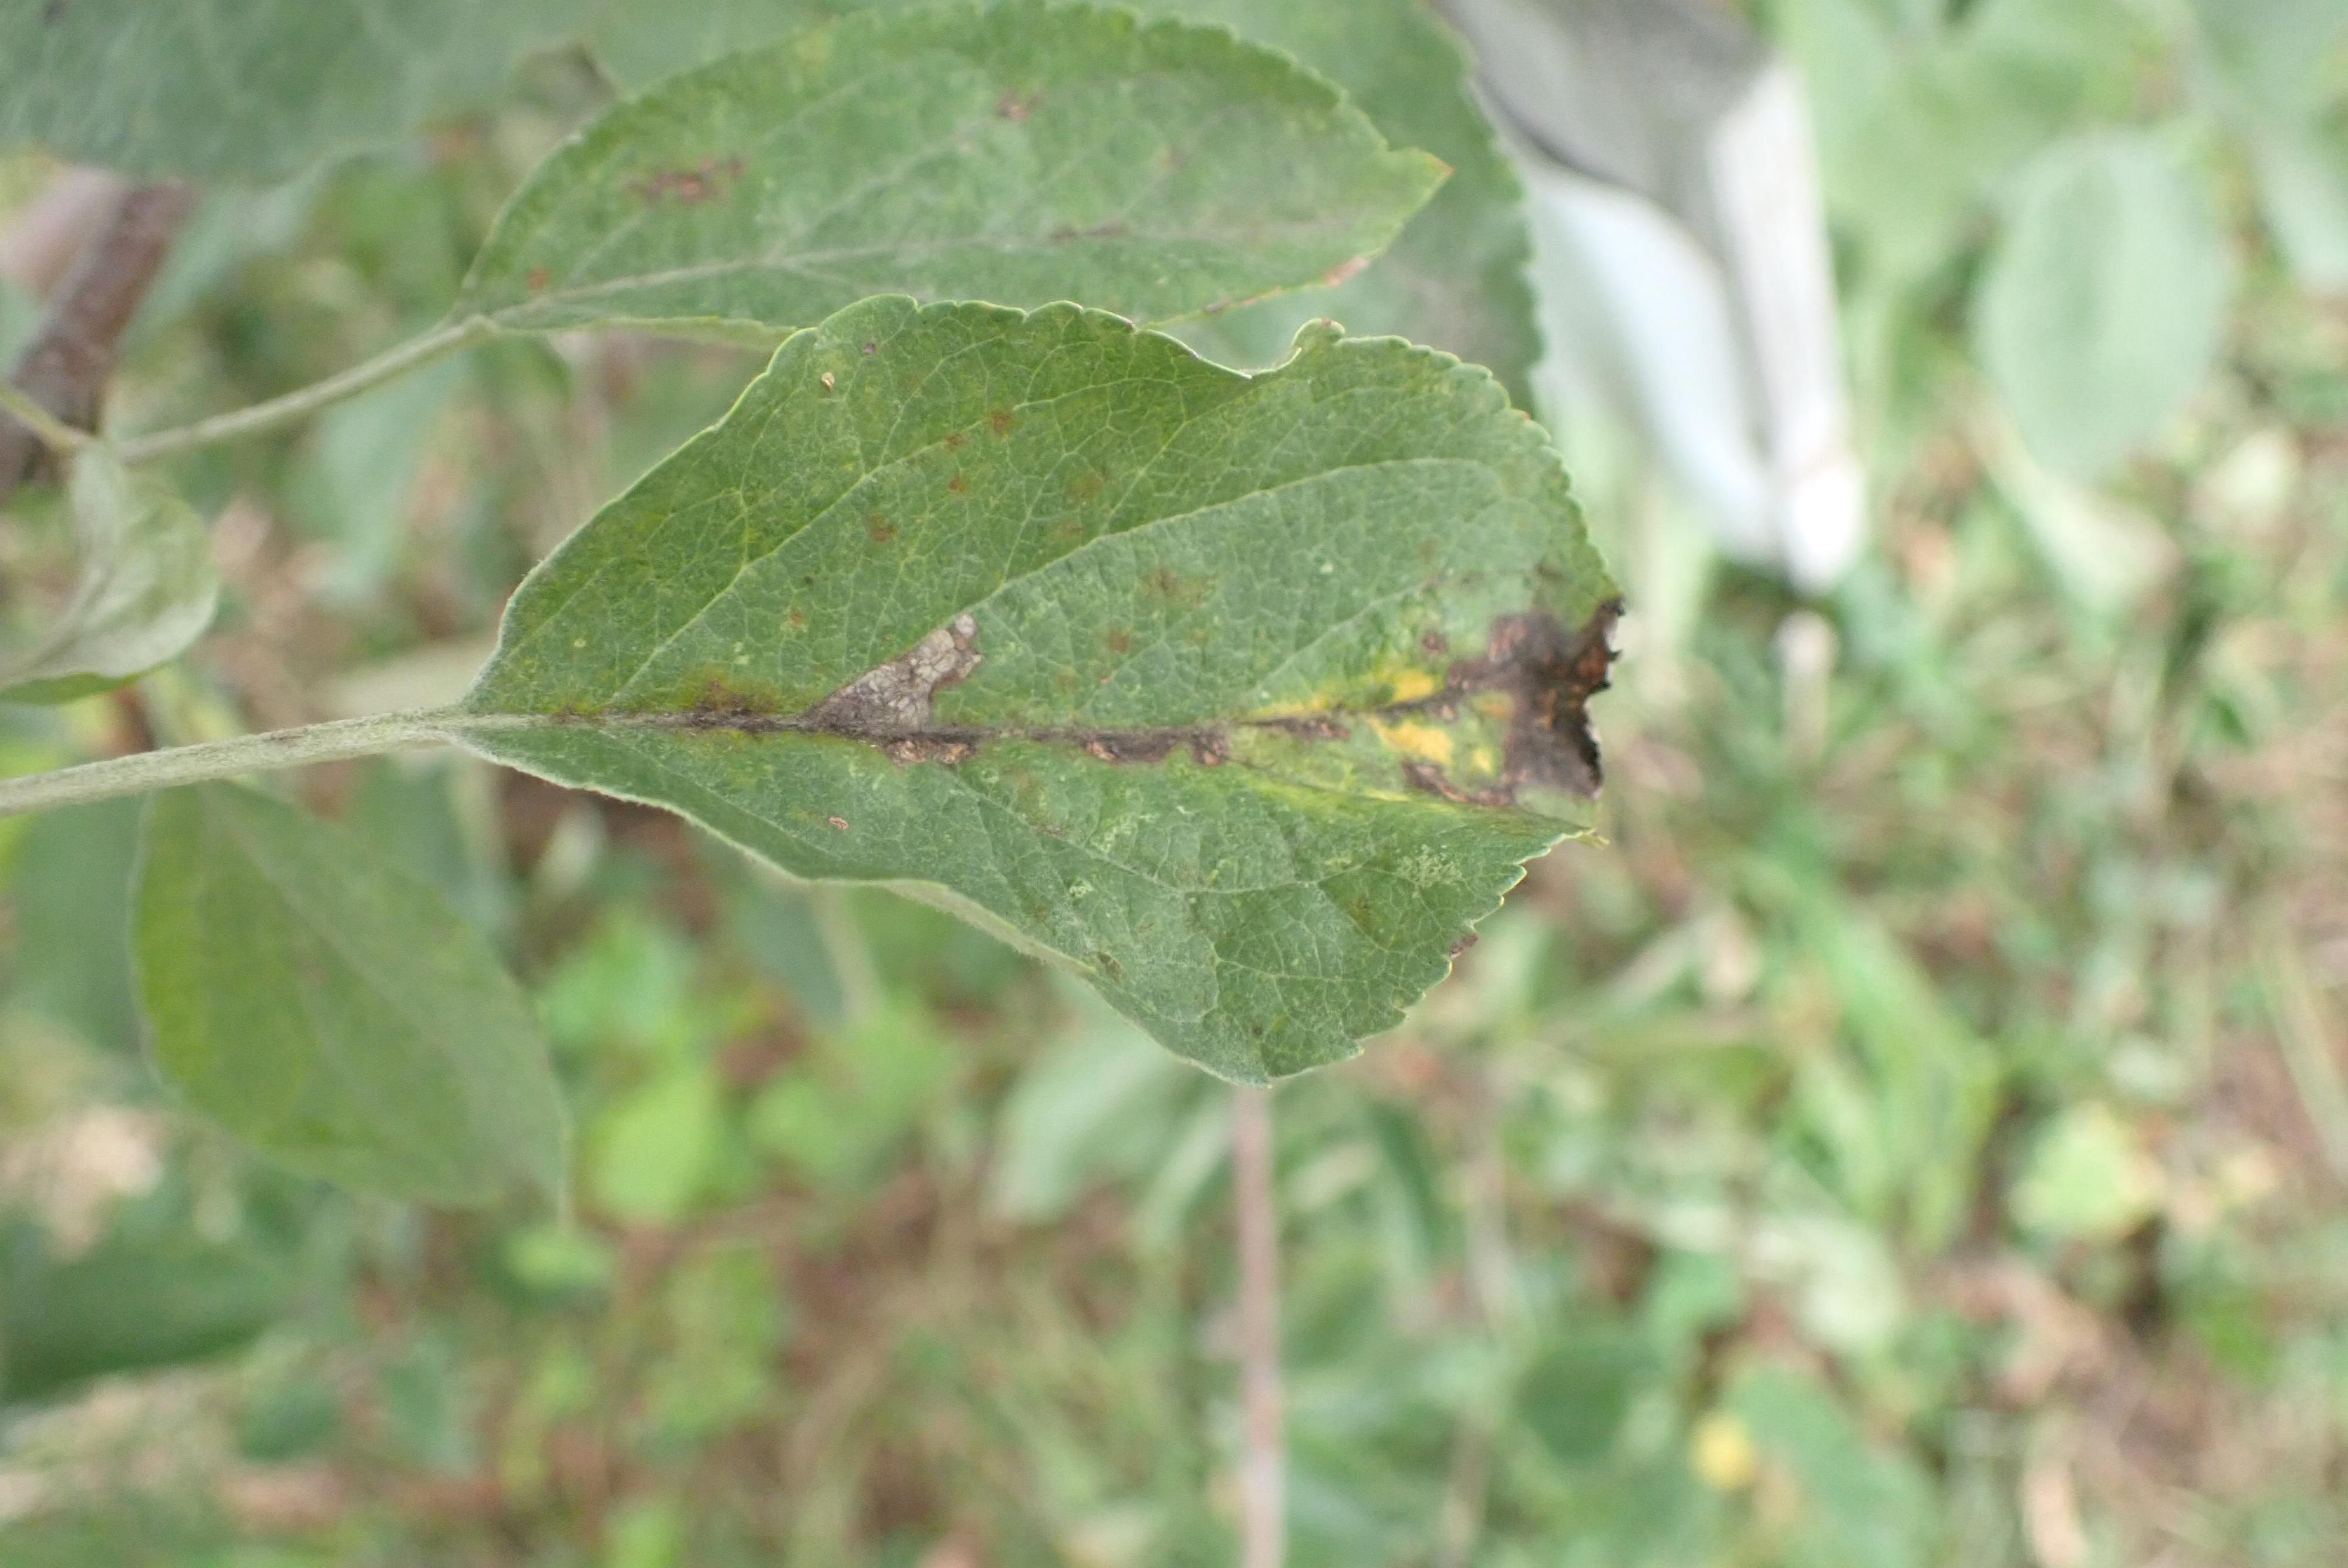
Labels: complex